William Bourchier, 3rd Earl of Bath

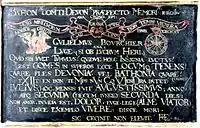
Cryptic tablet on base of monument to William Bourchier, 3rd Earl of Bath (died 1623)

The Bourchier crest was explained by John Weever (died 1632) as follows: